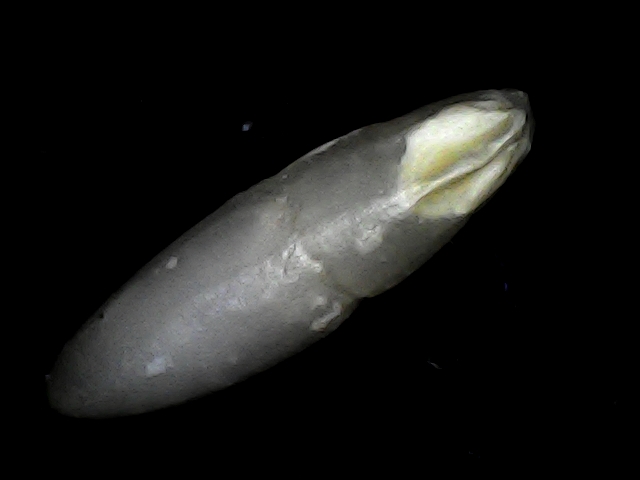
Rice variety: BRRI102